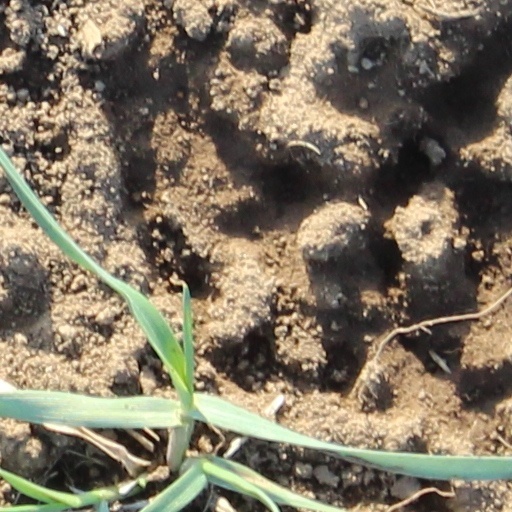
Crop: wheat